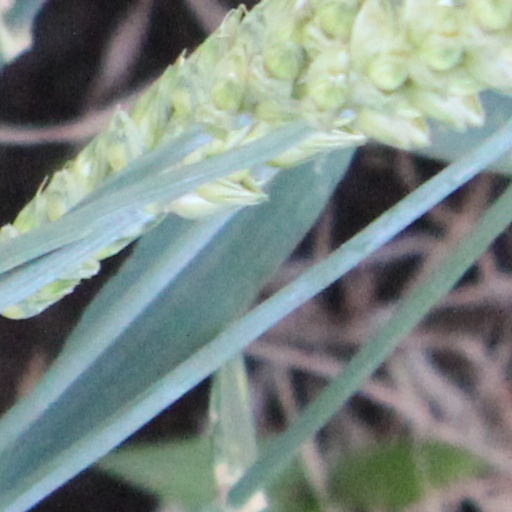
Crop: wheat